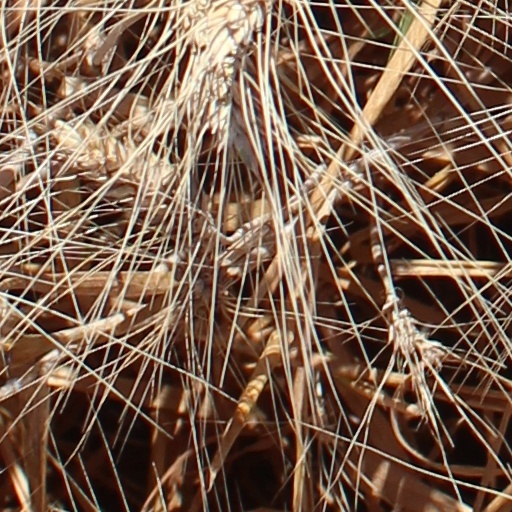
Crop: wheat